Ernst Keil

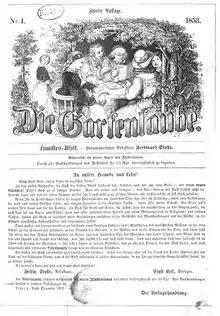
Front page of "Die Gartenlaube", Volume 1 No. 1, 1853

On January 1, 1853, Keil published his new magazine under the inconspicuous title , named after the gazebo in his garden in Leipzig. Initially he could not serve as editor because his press credentials had been revoked and he was still under police surveillance, so he borrowed the firm of Stolle & Diezmann for the first run of 5000 copies. His objective was to reach and enlighten the whole family, especially the German middle classes, through a carefully crafted mixture of current events, essays on the natural sciences, biographies, short stories, poetry, and full-page illustrations. The magazine's masthead depicted a grandfatherly figure reading to a family around a table.